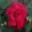
Label: rose